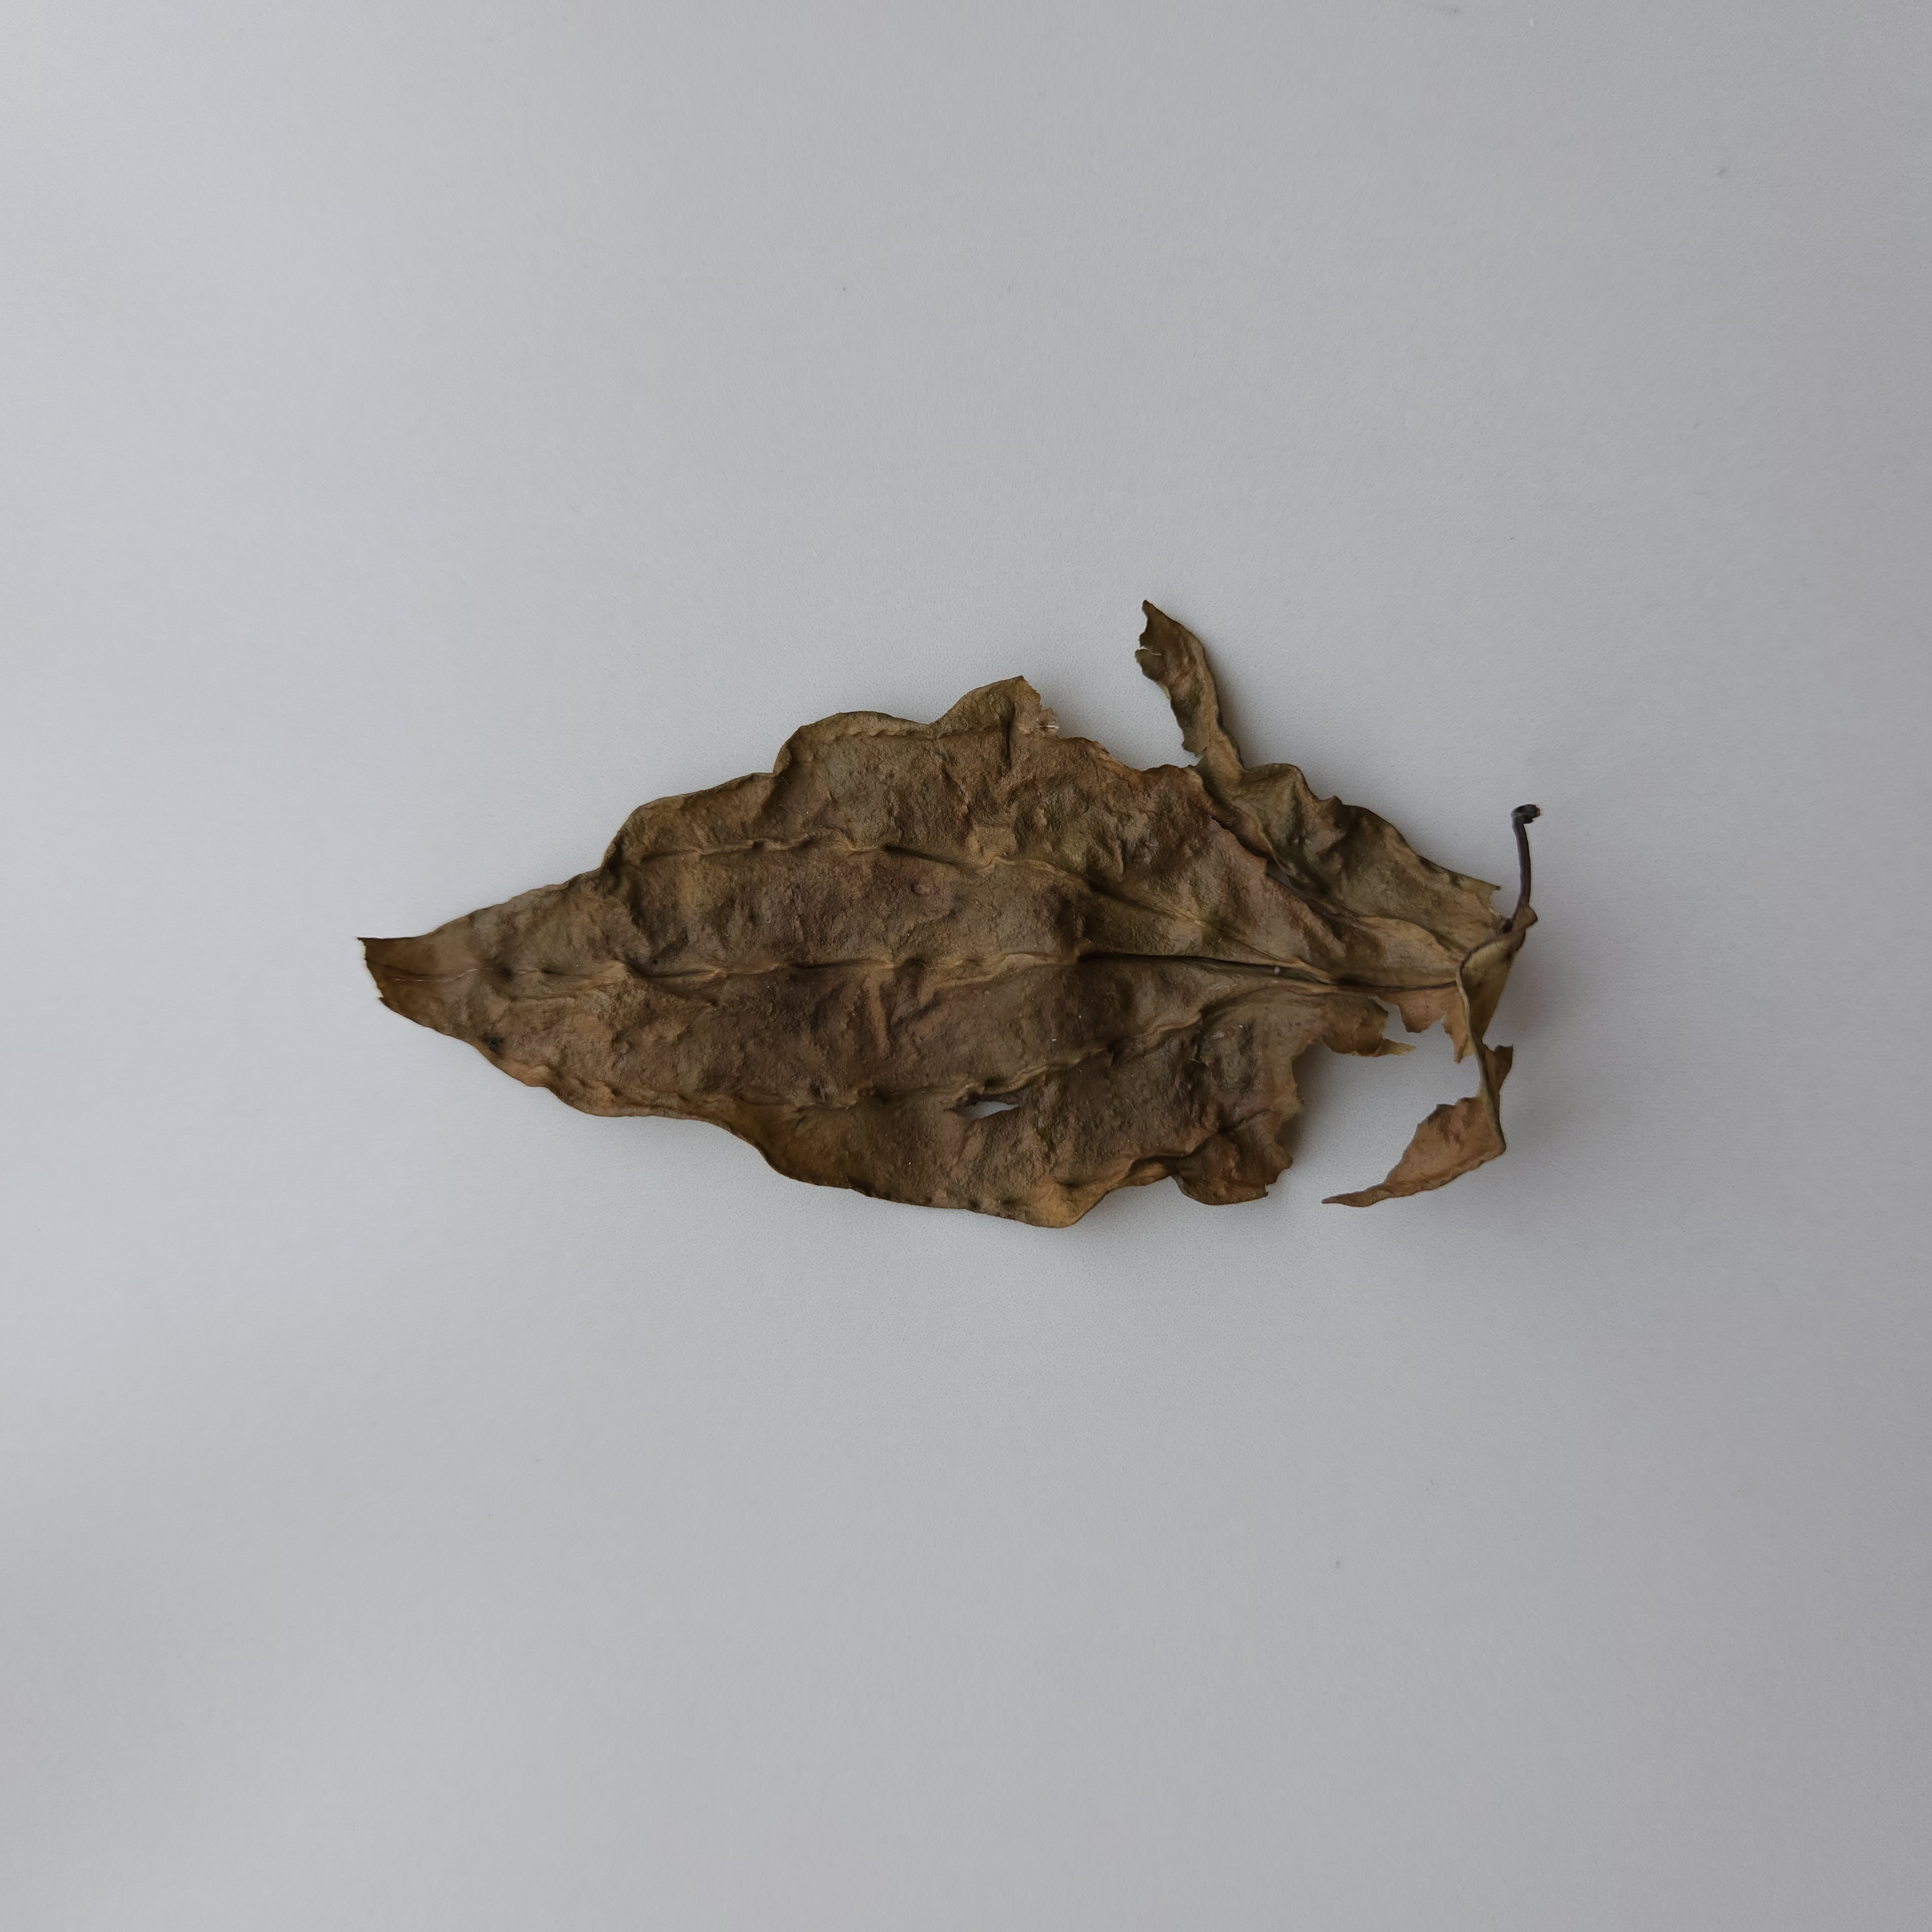
Label: Dried